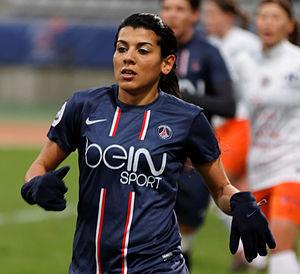
Kenza Dali, née le 31 juillet 1991 à Sainte-Colombe, est une footballeuse internationale française évoluant au poste de milieu de terrain avec West Ham.